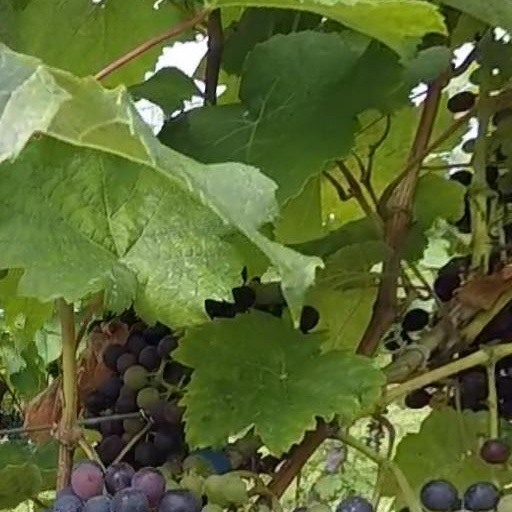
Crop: grape